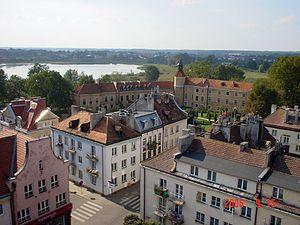
Morąg est une petite ville polonaise à l'ouest de la voïvodie de Varmie-Mazurie, anciennement en Prusse-Orientale. Sa population s'élevait à 14 239 habitants au 30 juin 2008.